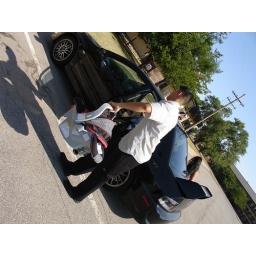
Sean in car seat carried by Dad Roy